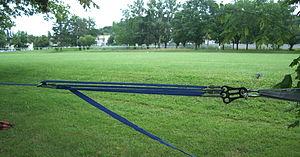
Système de tension d'une slackline par mouflage autobloquant sur sangle appelé système primitiv, utilisant trois mousquetons et un maillon de blocage appelé linelock
"La slackline ou slack est une pratique sportive récente s'apparentant au funambulisme. Elle s'en distingue cependant clairement par l'utilisation d'une sangle élastique en polyester, ainsi que par l'absence d'accessoire de type balancier et d'une absence de stabilisation de la sangle. La sangle utilisée, appelée ""slack"", est tendue entre deux ancrages à l'aide d'un système facilitant sa mise en tension. Cette facilitation permet la pratique en milieu naturel ou urbain, voire en intérieur. Cette polyvalence a joué un rôle significatif dans l'essor de la slackline, encourageant le « slackeur » à adapter la discipline selon ses préférences et l'environnement disponible.